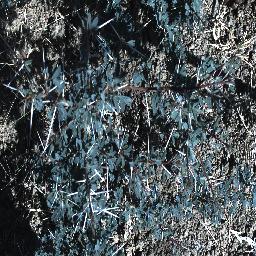
Label: prickly_acacia